Astron (wristwatch)

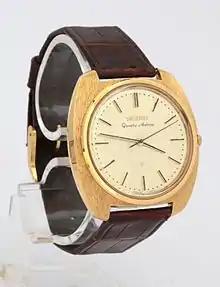

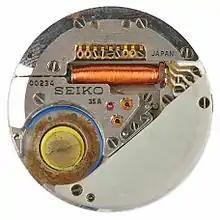
Quartz Movement of the Seiko Astron, 1969 (Deutsches Uhrenmuseum, Inv. Inv. )

The Astron wristwatch, formally known as the Seiko Quartz-Astron 35SQ, was the world's first "quartz clock" wristwatch. It is now registered on the List of IEEE Milestones as a key advance in electrical engineering.